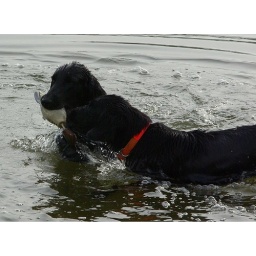
Kelsii opts to play in the lake with Penny and her duck